Tunisian Baccalaureate

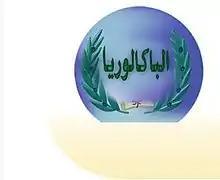
Logo

The Tunisian Baccalaureate, or Examen National du Baccalauréat, is a standardized test was founded in 1891, a decade after the beginning of the French colonization of Tunisia (1881–1956). Students who successfully complete the baccalaureate are assured a place at a university, but not always to study their chosen subjects. The baccalaureate is both a school leaving and a university entrance examination, and the success rate is lower than for other tests of this type; on average, 60 percent of students who take it do not pass.